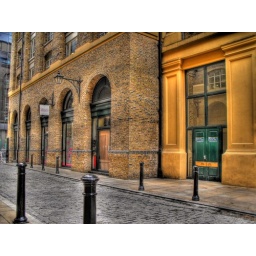
Old street near london bridge HDR